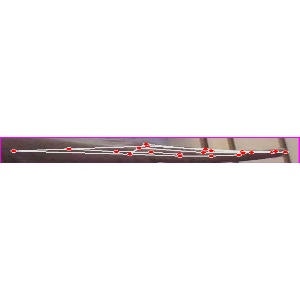
अक्षर: ज